Francis Cammaerts

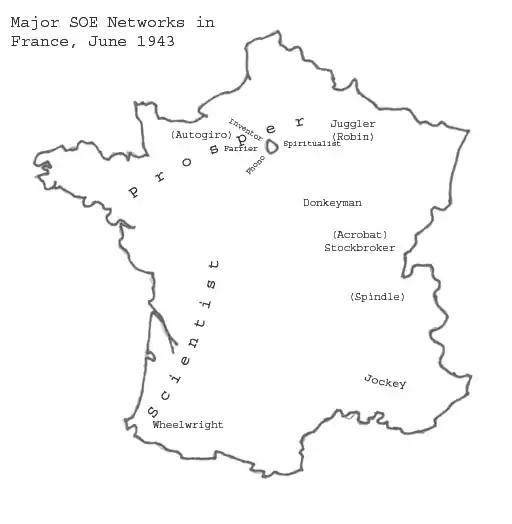
SOE networks in France, June 1943

Cammaerts began extensive training with SOE in October 1942. Training included fieldwork experience in the New Forest, Scotland and Manchester. Cammaerts was considered by some of his training officers to be lacking in physical skills, and 'more intellectual than practical'. Nevertheless, he was considered to be above average in all areas. He was given the rank of captain and the code name "Roger", and flown into occupied northern France in March 1943. More than a dozen SOE circuits were active in France at that time. Cammaerts was assigned to the Donkeyman network or circuit, then operating in the upper Rhône Valley, but his reception party from Donkeyman and the Carte network drove him first to Paris, with a dangerous disregard for security that alerted him to the risks of such behaviour. Cammaerts concern was heightened by his appearance. He was tall with feet so large his nickname in France was "Big Feet". He spoke French with a noticeable Belgian accent. Cammaerts' worries about security were confirmed one day after he arrived in Paris when Carte leader, André Marsac, was arrested by the Germans. Cammaerts fled Paris by train to Annecy